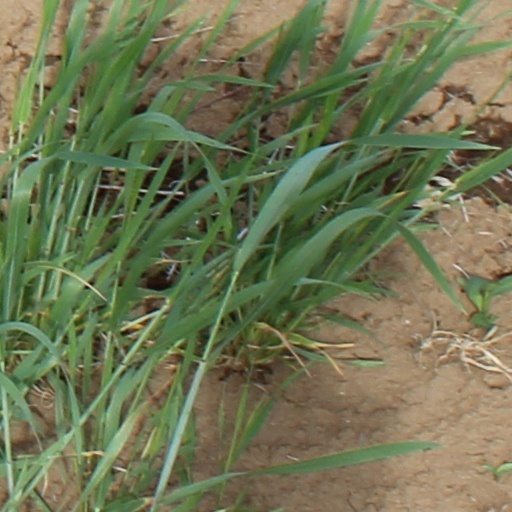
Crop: wheat